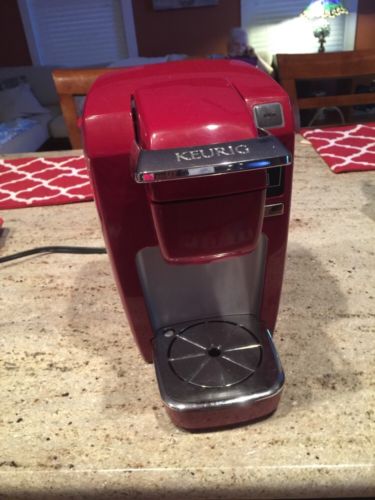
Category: coffee maker